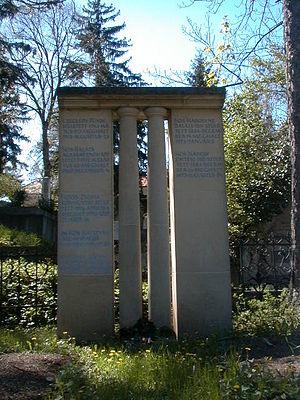
Károly Kós, né Karl Kosch le 16 décembre 1883 à Temesvár/Timișoara, alors en Autriche-Hongrie et décédé le 25 août 1977 à Cluj/Kolozsvár en Roumanie, était un architecte, écrivain, éditeur, rédacteur, graphicien, professeur, ethnographe et politicien transylvain d'origine allemande et d'expression hongroise, devenu citoyen roumain. Il a été l'un des plus importants promoteurs du multiculturalisme.